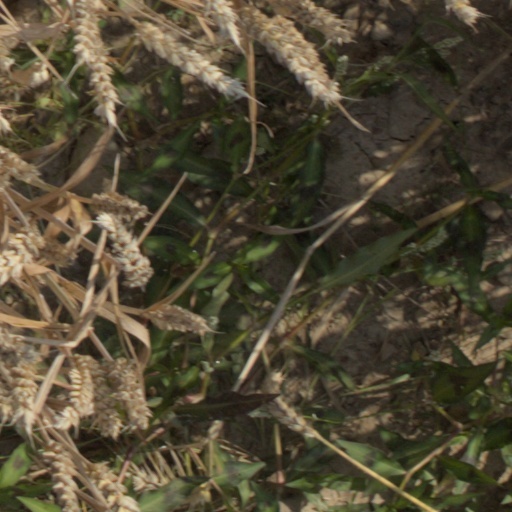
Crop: wheat